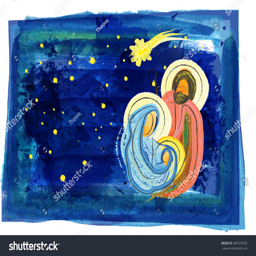
christmas religious nativity scene , person and builder in the starry night with copy space for text